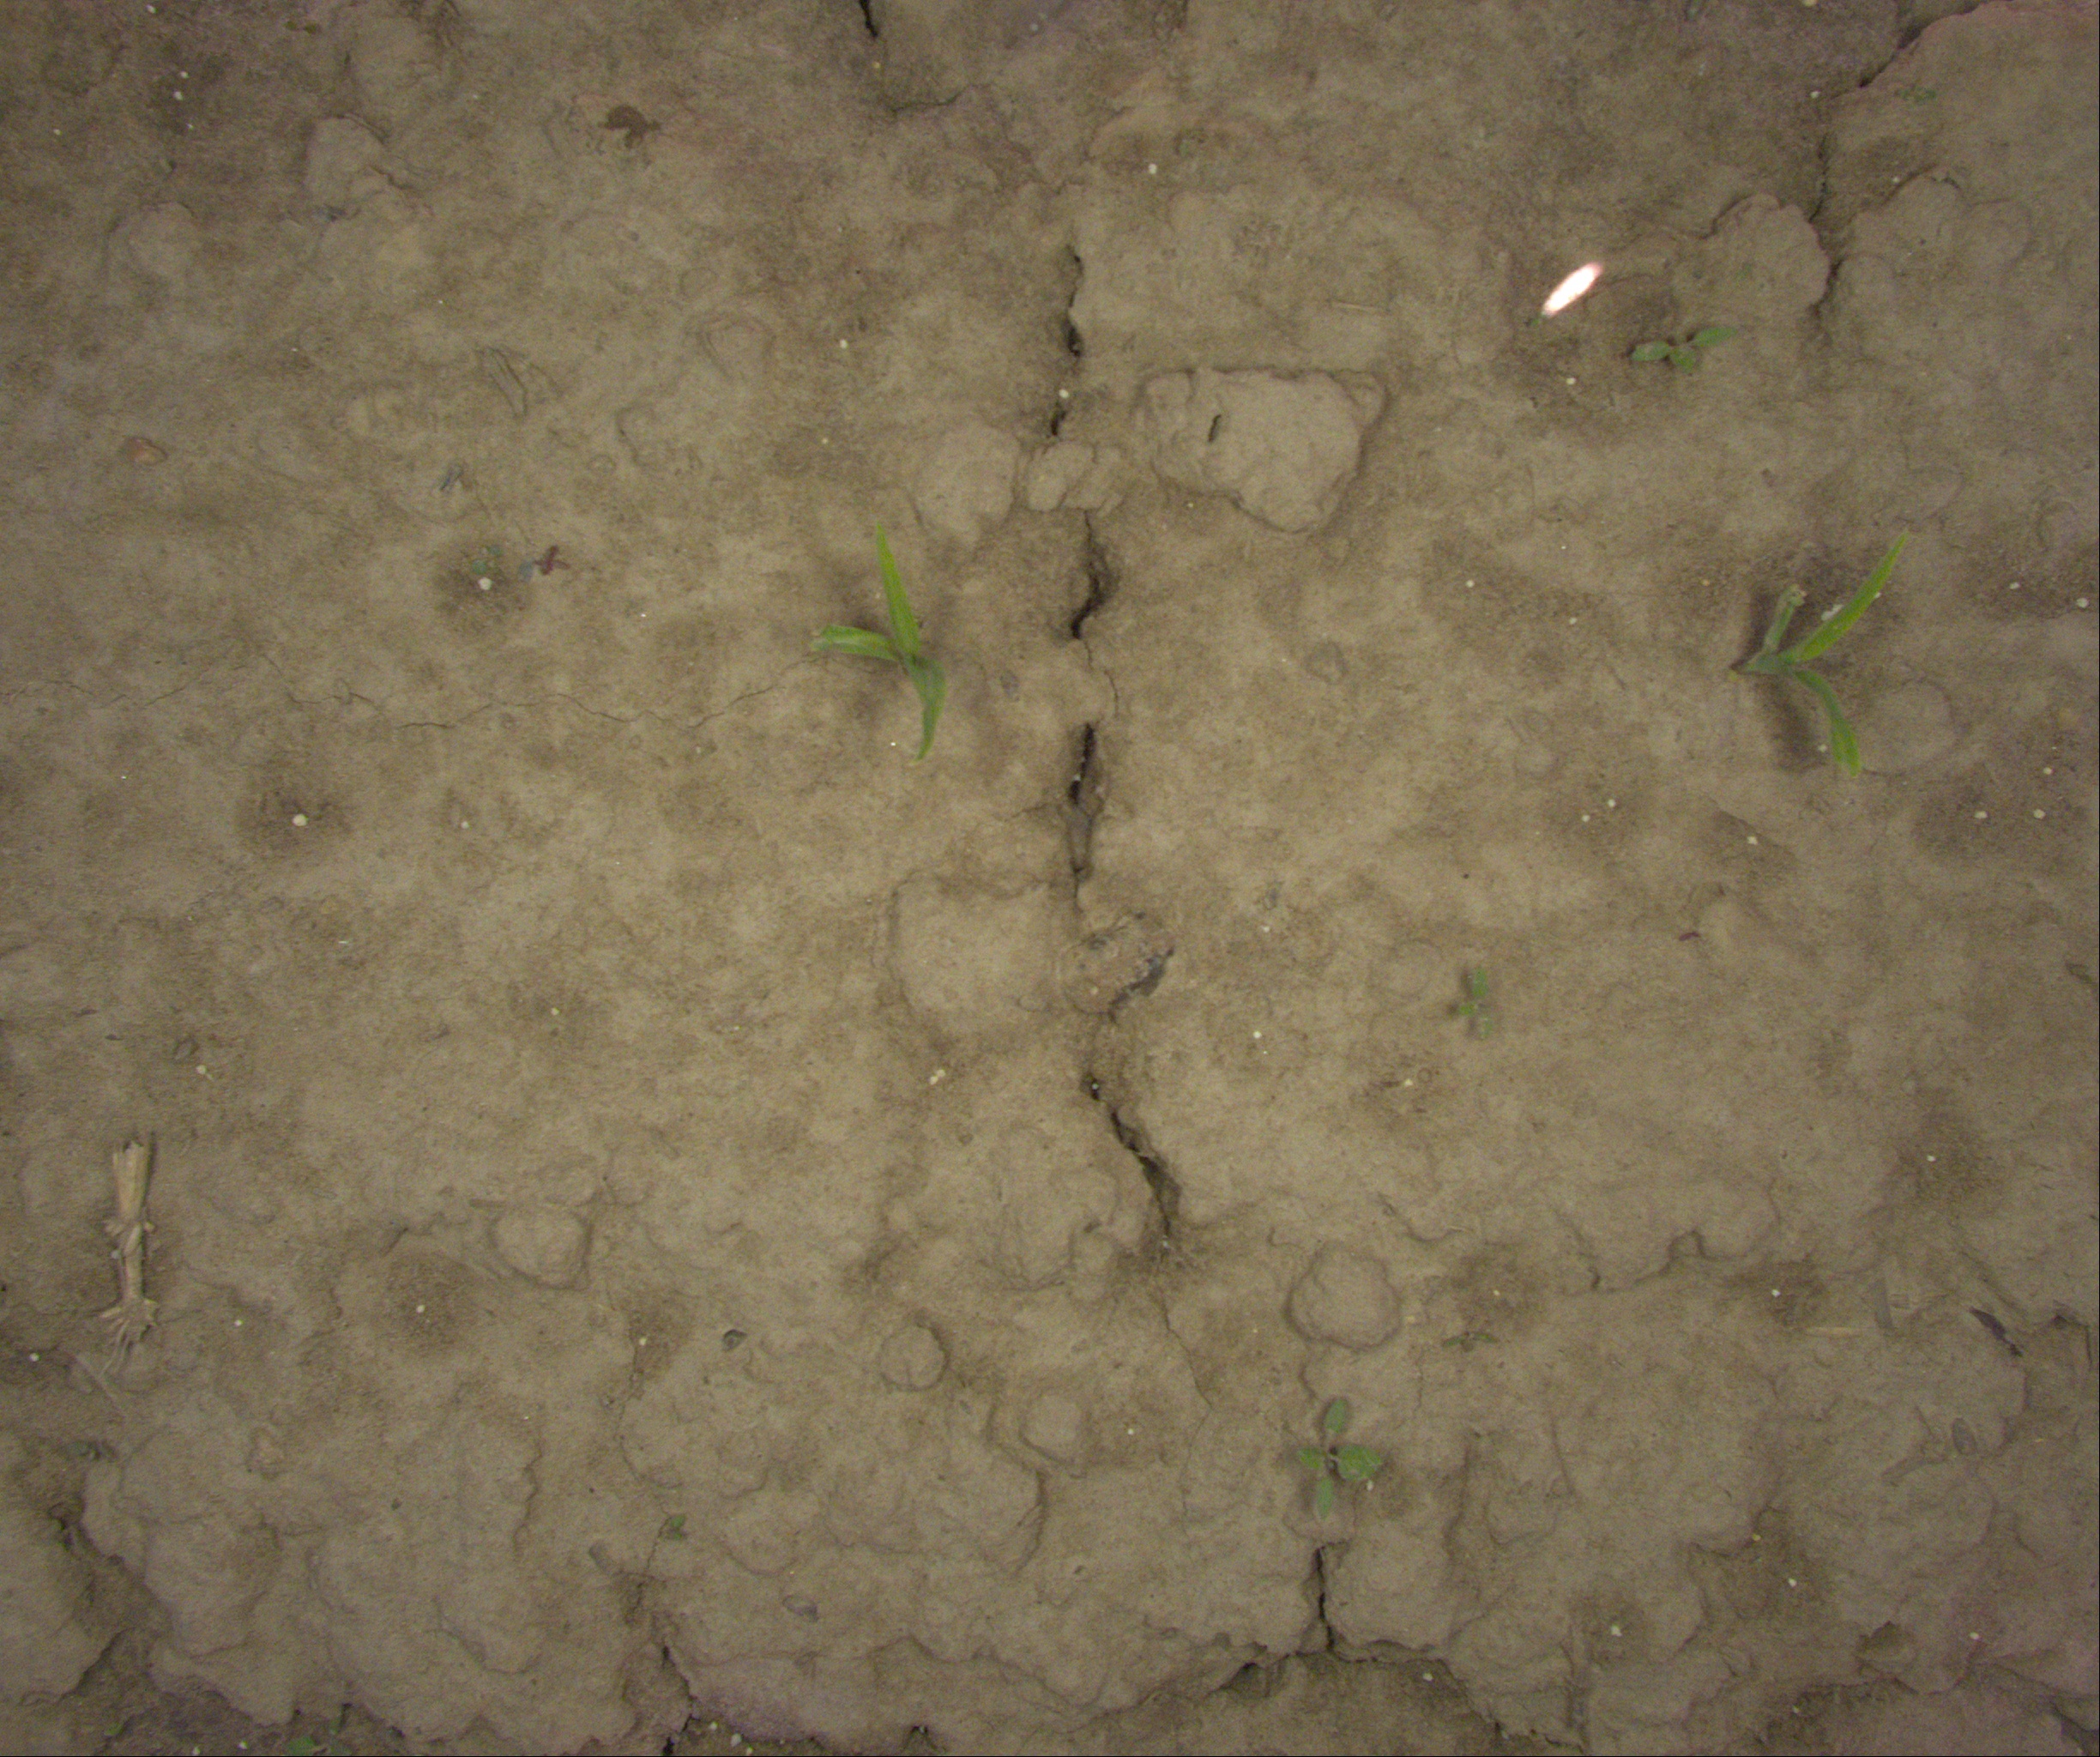
Crop: maize
Objects: maize, maize, stem_maize, stem_maize